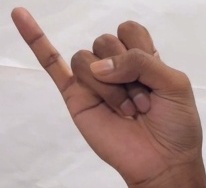
ASL sign: J